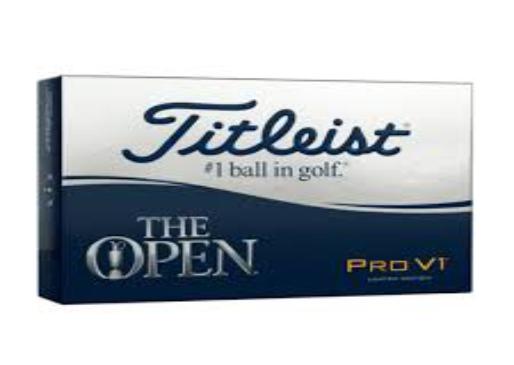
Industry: Sports